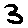
Label: 3